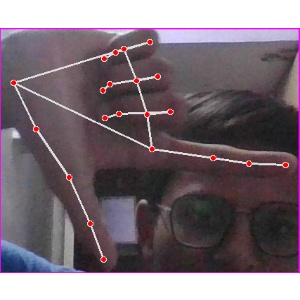
अक्षर: ख